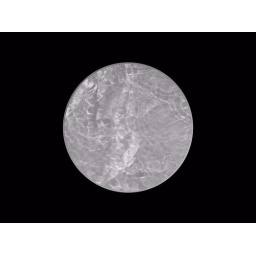
Rare Moon Photo, aka ripples in the water in my bathtub